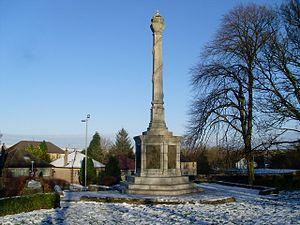
Elderslie est un village d'Écosse, situé dans le council area et région de lieutenance du Renfrewshire.